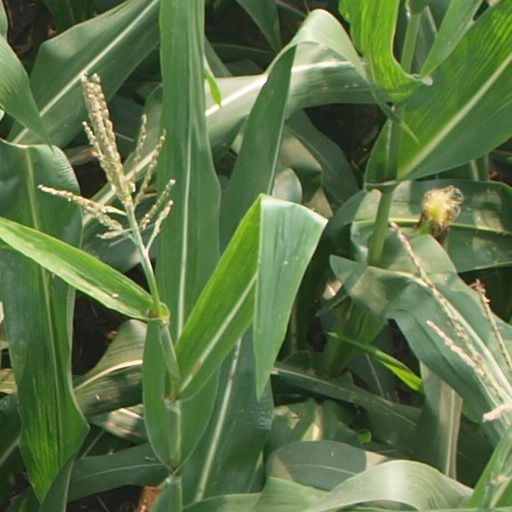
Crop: maize; corn